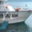
Label: ship